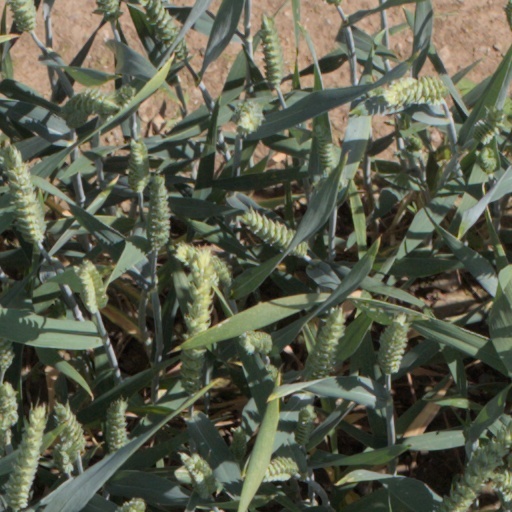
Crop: wheat